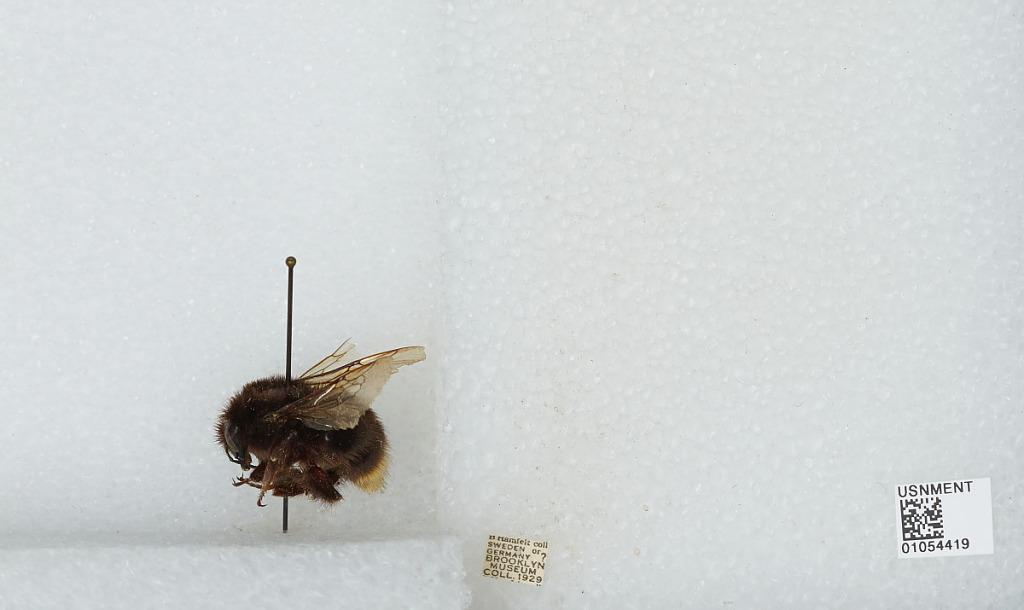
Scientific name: Bombus sp.
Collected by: B. Hamfelt
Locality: Sweden or Germany